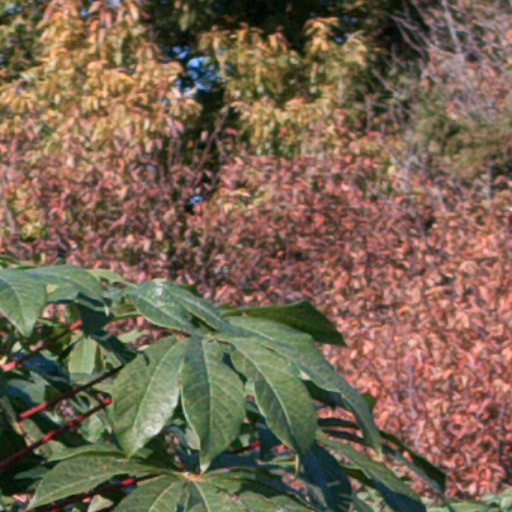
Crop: cassava